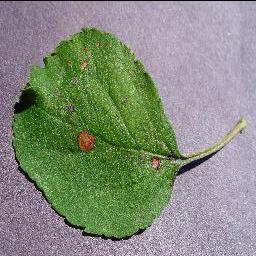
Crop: apple
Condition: black_rot